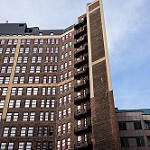
Label: buildings